Zoetrope

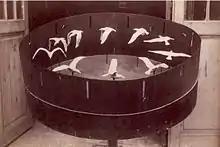
Marey's 1887 zoetrope with ten sculptures of different phases of the flight of a gull

3D zoetropes apply the same principle to three-dimensional models, as already practiced by Czermak (1855) and Desvignes (1860) in predecessors of the zoetrope. In 1887, Étienne-Jules Marey used a large zoetrope to animate a series of plaster models based on his chronophotographs of birds in flight. Modern equivalents normally dispense with the slitted drum and instead use a rapidly flashing strobe light to illuminate the models, producing much clearer and sharper distortion-free results. The models are mounted on a rotating base and the light flashes on and off within an extremely small fraction of a second as each successive model passes the same spot. The stroboscopic effect makes each seem to be a single animated object. By allowing the rotation speed to be slightly out of synchronization with the strobe, the animated objects can be made to appear to also move slowly forwards or backwards, according to how much faster or slower each rotation is than the corresponding series of strobe flashes.